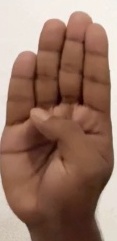
ASL sign: B